N. A. Palmer

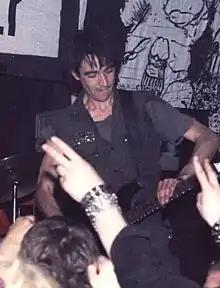
Andy Palmer, 1984

Andrew "Andy" Palmer (born 19 April 1956), also known as N. A. Palmer, is a British musician and artist. He was the rhythm guitarist for anarcho punk band Crass.